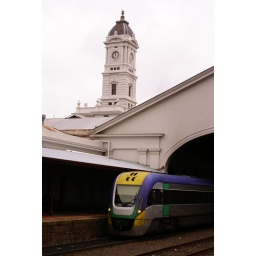
1126 under the clock tower at Ballarat. 9/3/10